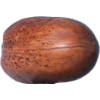
Label: Nut Pecan 1